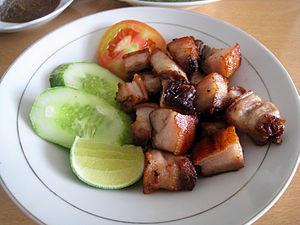
La cuisine batak est la cuisine du peuple batak, prédominant à Sumatra du Nord, en Indonésie. La cuisine batak est une des composantes de la cuisine indonésienne et est une des plus authentiques en comparaison des autres cuisines de l'île de Sumatra, plus marquées par des influences étrangères. Une des caractéristiques de la cuisine batak est l'emploi d'andaliman en tant qu'épice principale. C'est ce qui explique qu'en Indonésie l'andaliman est parfois appelé « poivre de Batak ».